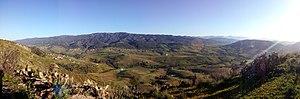
Les villages de Irafaan vues depuis le mont de Bouifri (Ijdayen)
Bordj Menaïel est une commune de la wilaya de Boumerdès en Algérie, dans la daïra de Bordj Ménaïel.